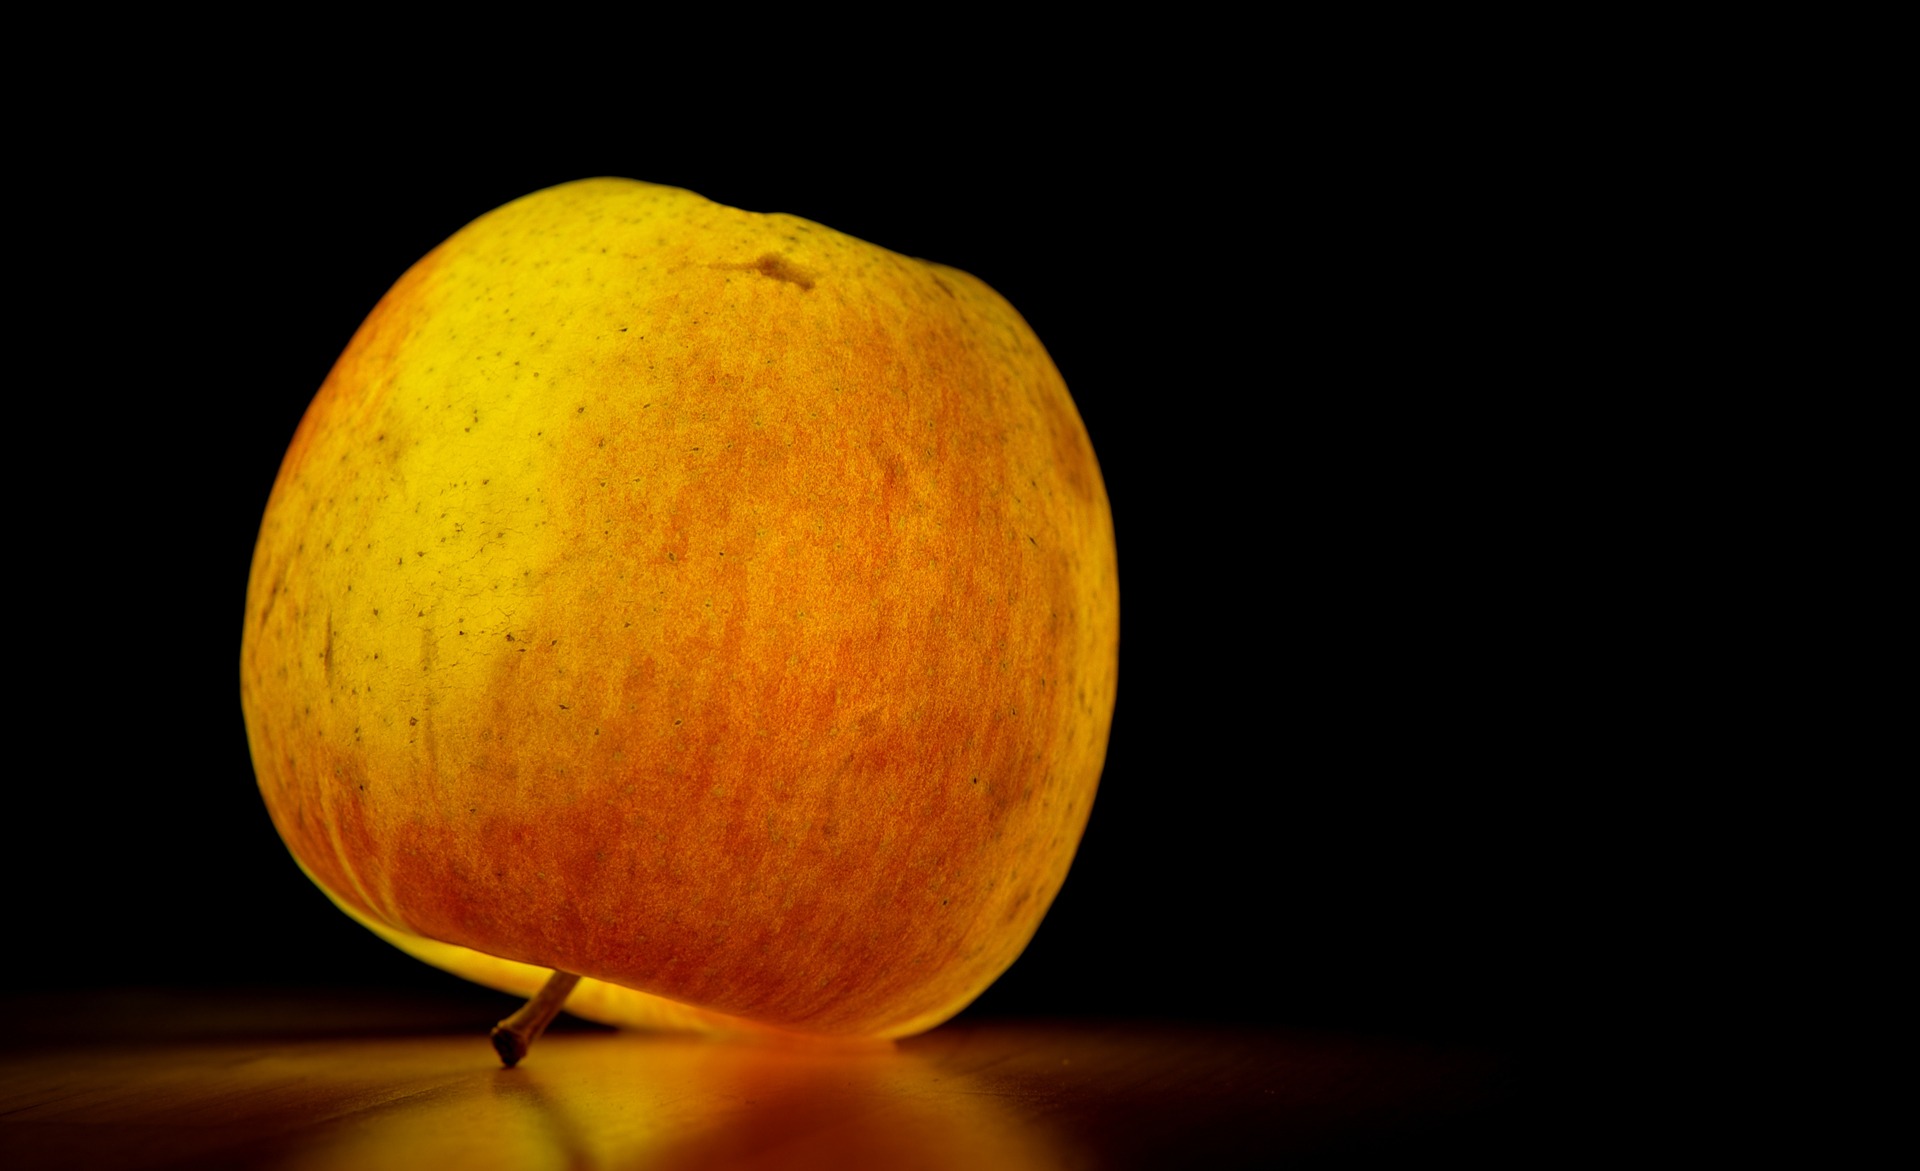
apple, plant, fruit, flower, orange, food, produce, yellow, illuminated, close up, citrus, macro photography, flowering plant, still life photography, land plant